List of moths of Italy (Q-Z)

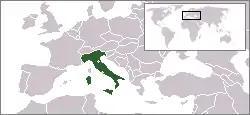
Location of Italy

Italian moths represent about 4,959 different types of moths. The moths (mostly nocturnal) and butterflies (mostly diurnal) together make up the taxonomic order Lepidoptera.